1311

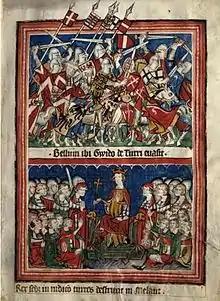
A depiction of the Milan Uprising

Year 1311 (MCCCXI) was a common year starting on Friday of the Julian calendar.